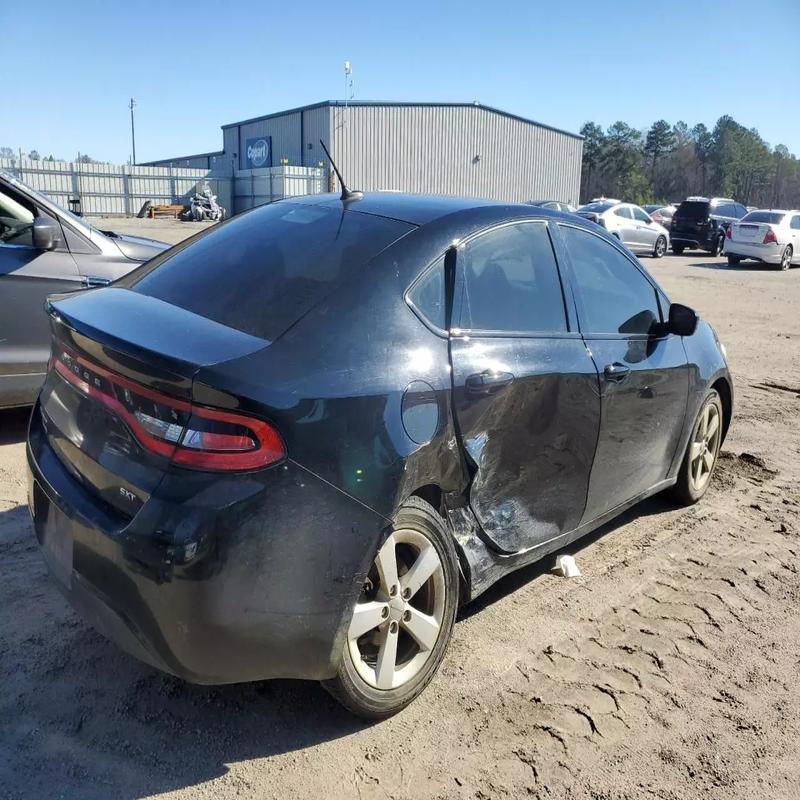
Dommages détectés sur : porte arrière droite, aile arrière droite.
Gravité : mineur